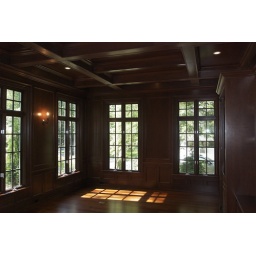
This room is on the first floor just to the left of the front door in the first exterior picture.